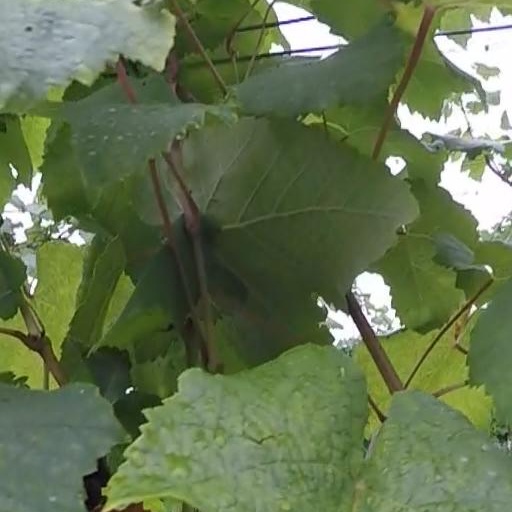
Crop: grape